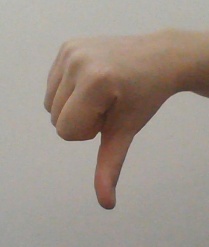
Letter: waw